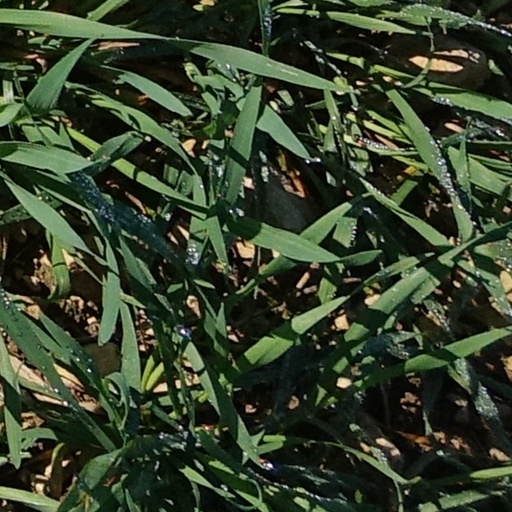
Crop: wheat